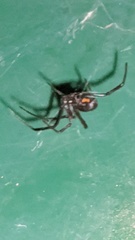
Species: Lactrodectus_hesperus